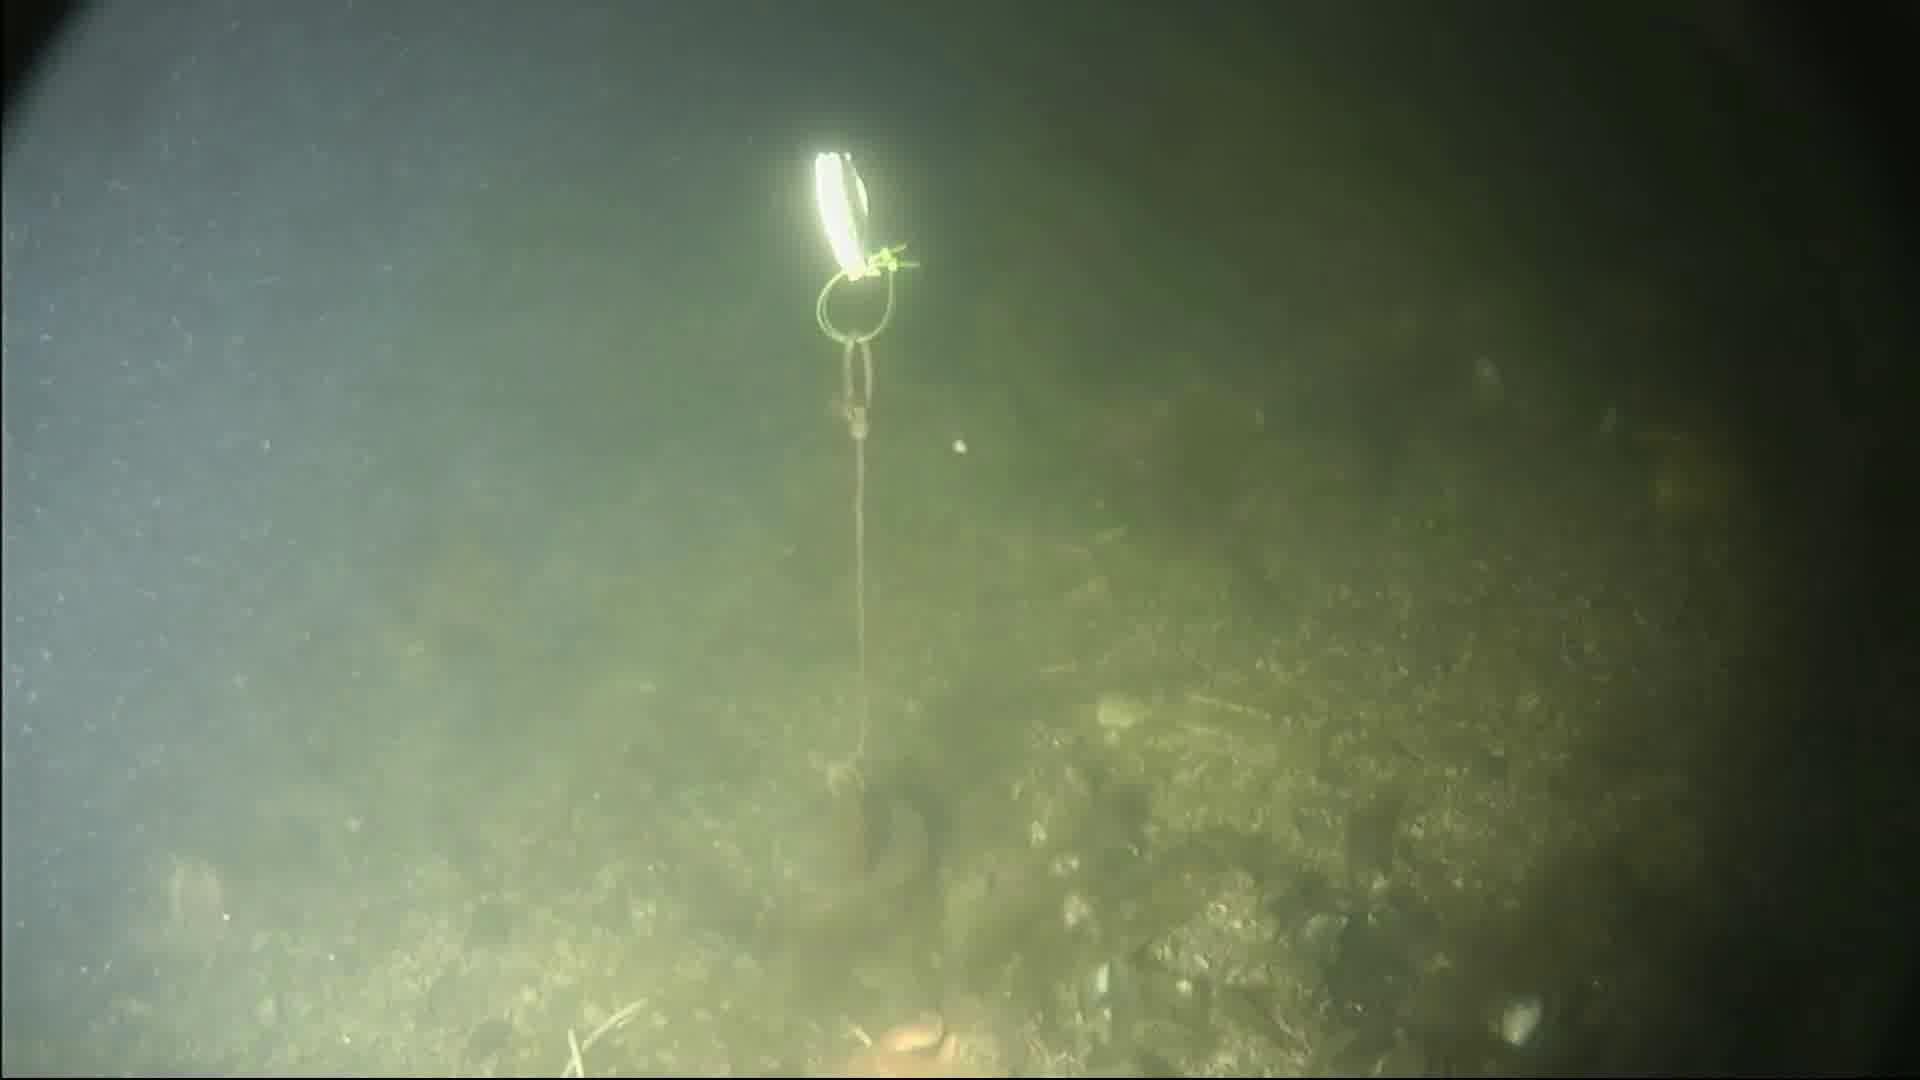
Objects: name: crab
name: starfish